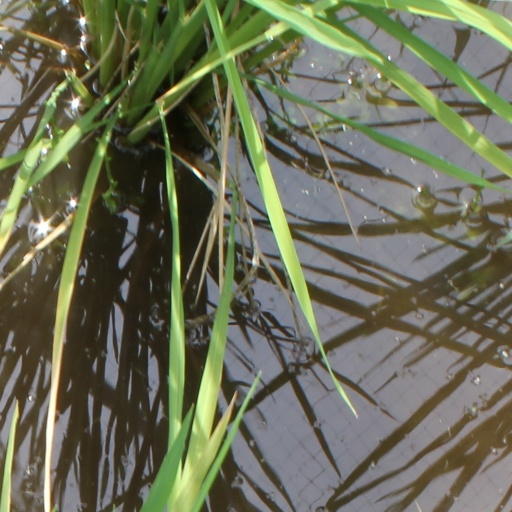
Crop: rice